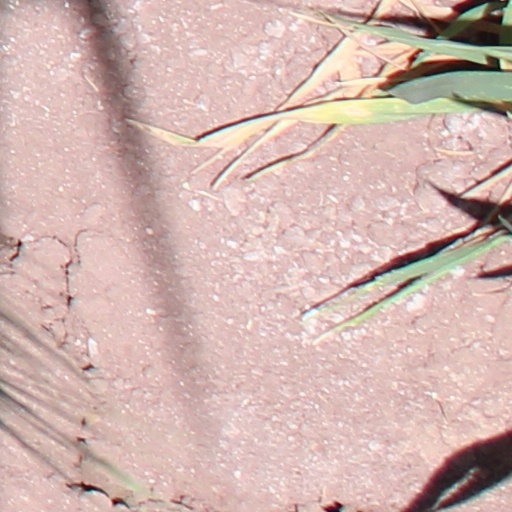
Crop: wheat